Michael Kiske

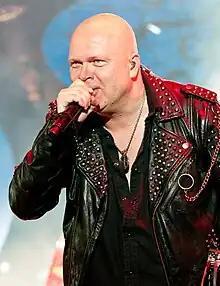
Kiske with Helloween at Masters of Rock 2018

Michael Kiske (born 24 January 1968) is a German singer who is the co-lead vocalist for the power metal band Helloween. Kiske has also released four solo albums, two albums with the hard rock band Unisonic, has participated on various metal and rock related projects such as Avantasia, Place Vendome and Kiske/Somerville, and has performed with numerous bands as a guest vocalist.